LM5: The Tour

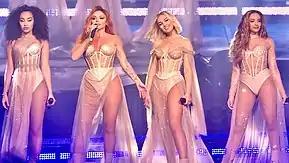
Little Mix performing in Paris, France.

Simon Duke at Chronicle Live said "Like many other pop acts, Little Mix don't get anywhere near enough credit for their vocals but any doubters should be immediately silenced by the double header of The Cure and Secret Love Song, the latter with its soaring notes as it builds to a goosebumps inducing crescendo. The epic ballad, which has now become an anthem for the LGBT+ community, provided one of the big highlights of the night as the girls flew over their captive audience as rainbow confetti burst from cannons."